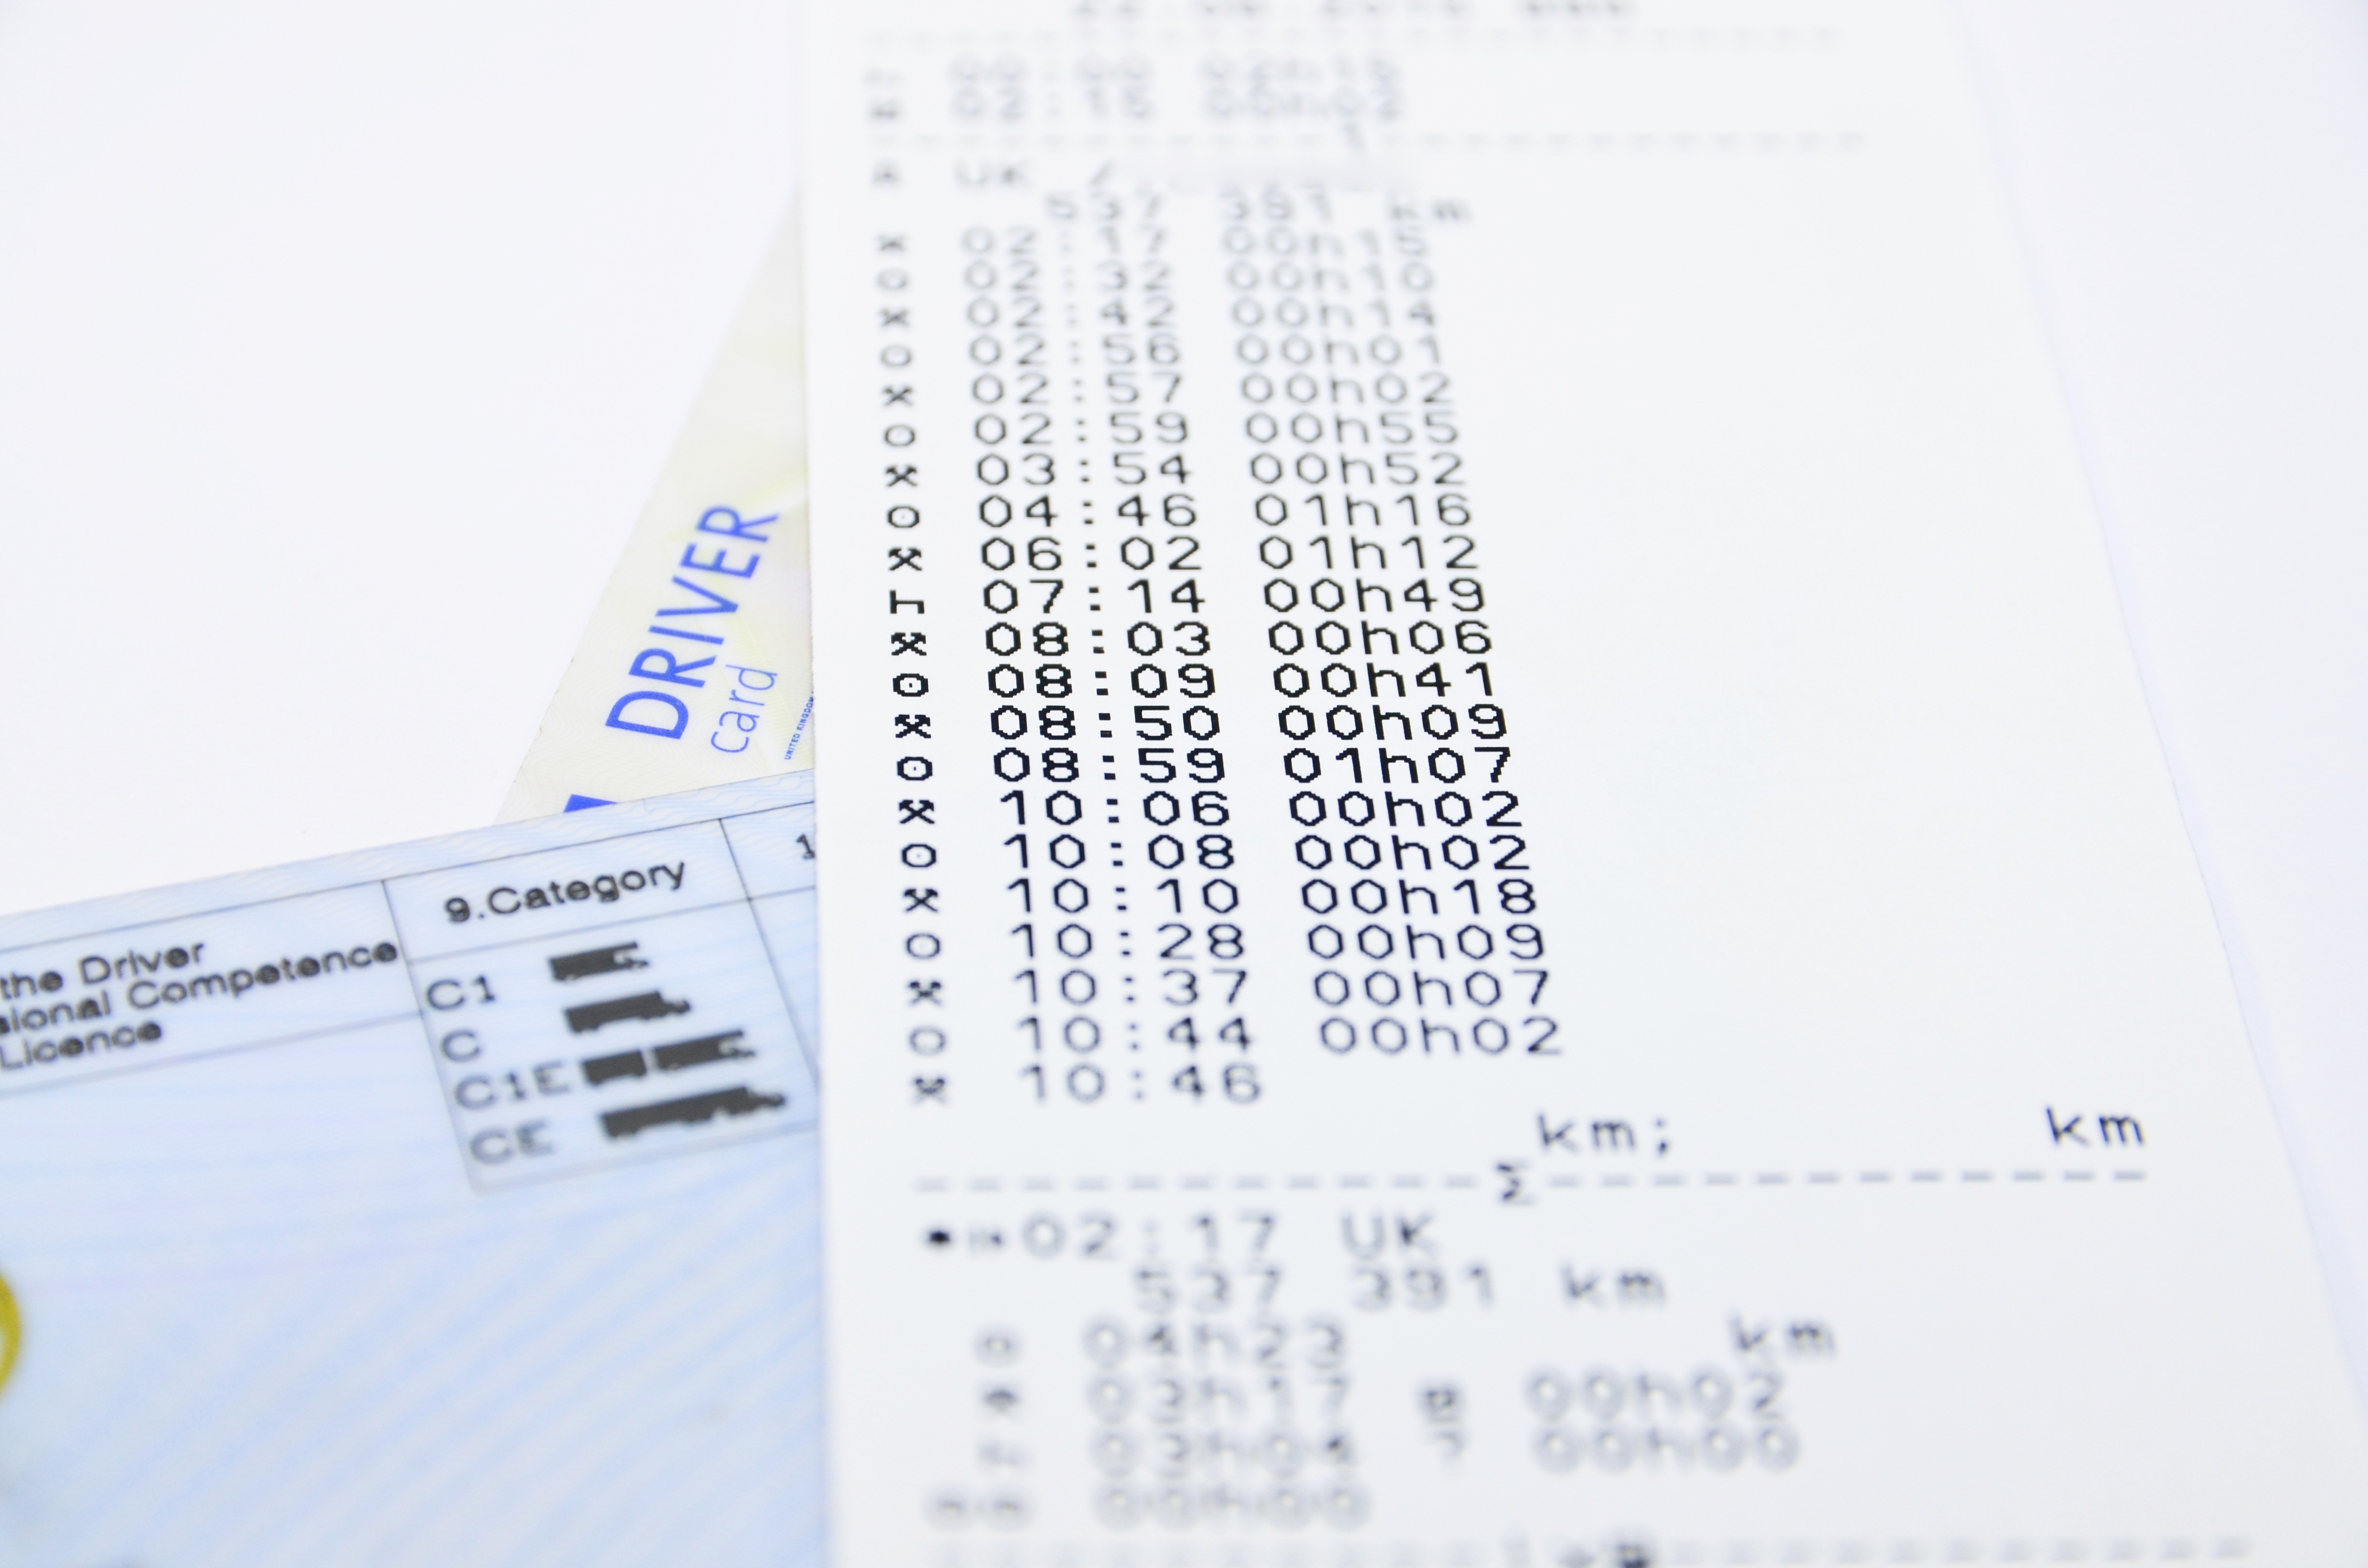
line, brand, product, font, design, text, diagram, handwriting, plan, document, printed, digital printing, tacho, tachograph, truck driver, km, driving record, driver rest, driving time, work time, print driving time, driver card, certified driver